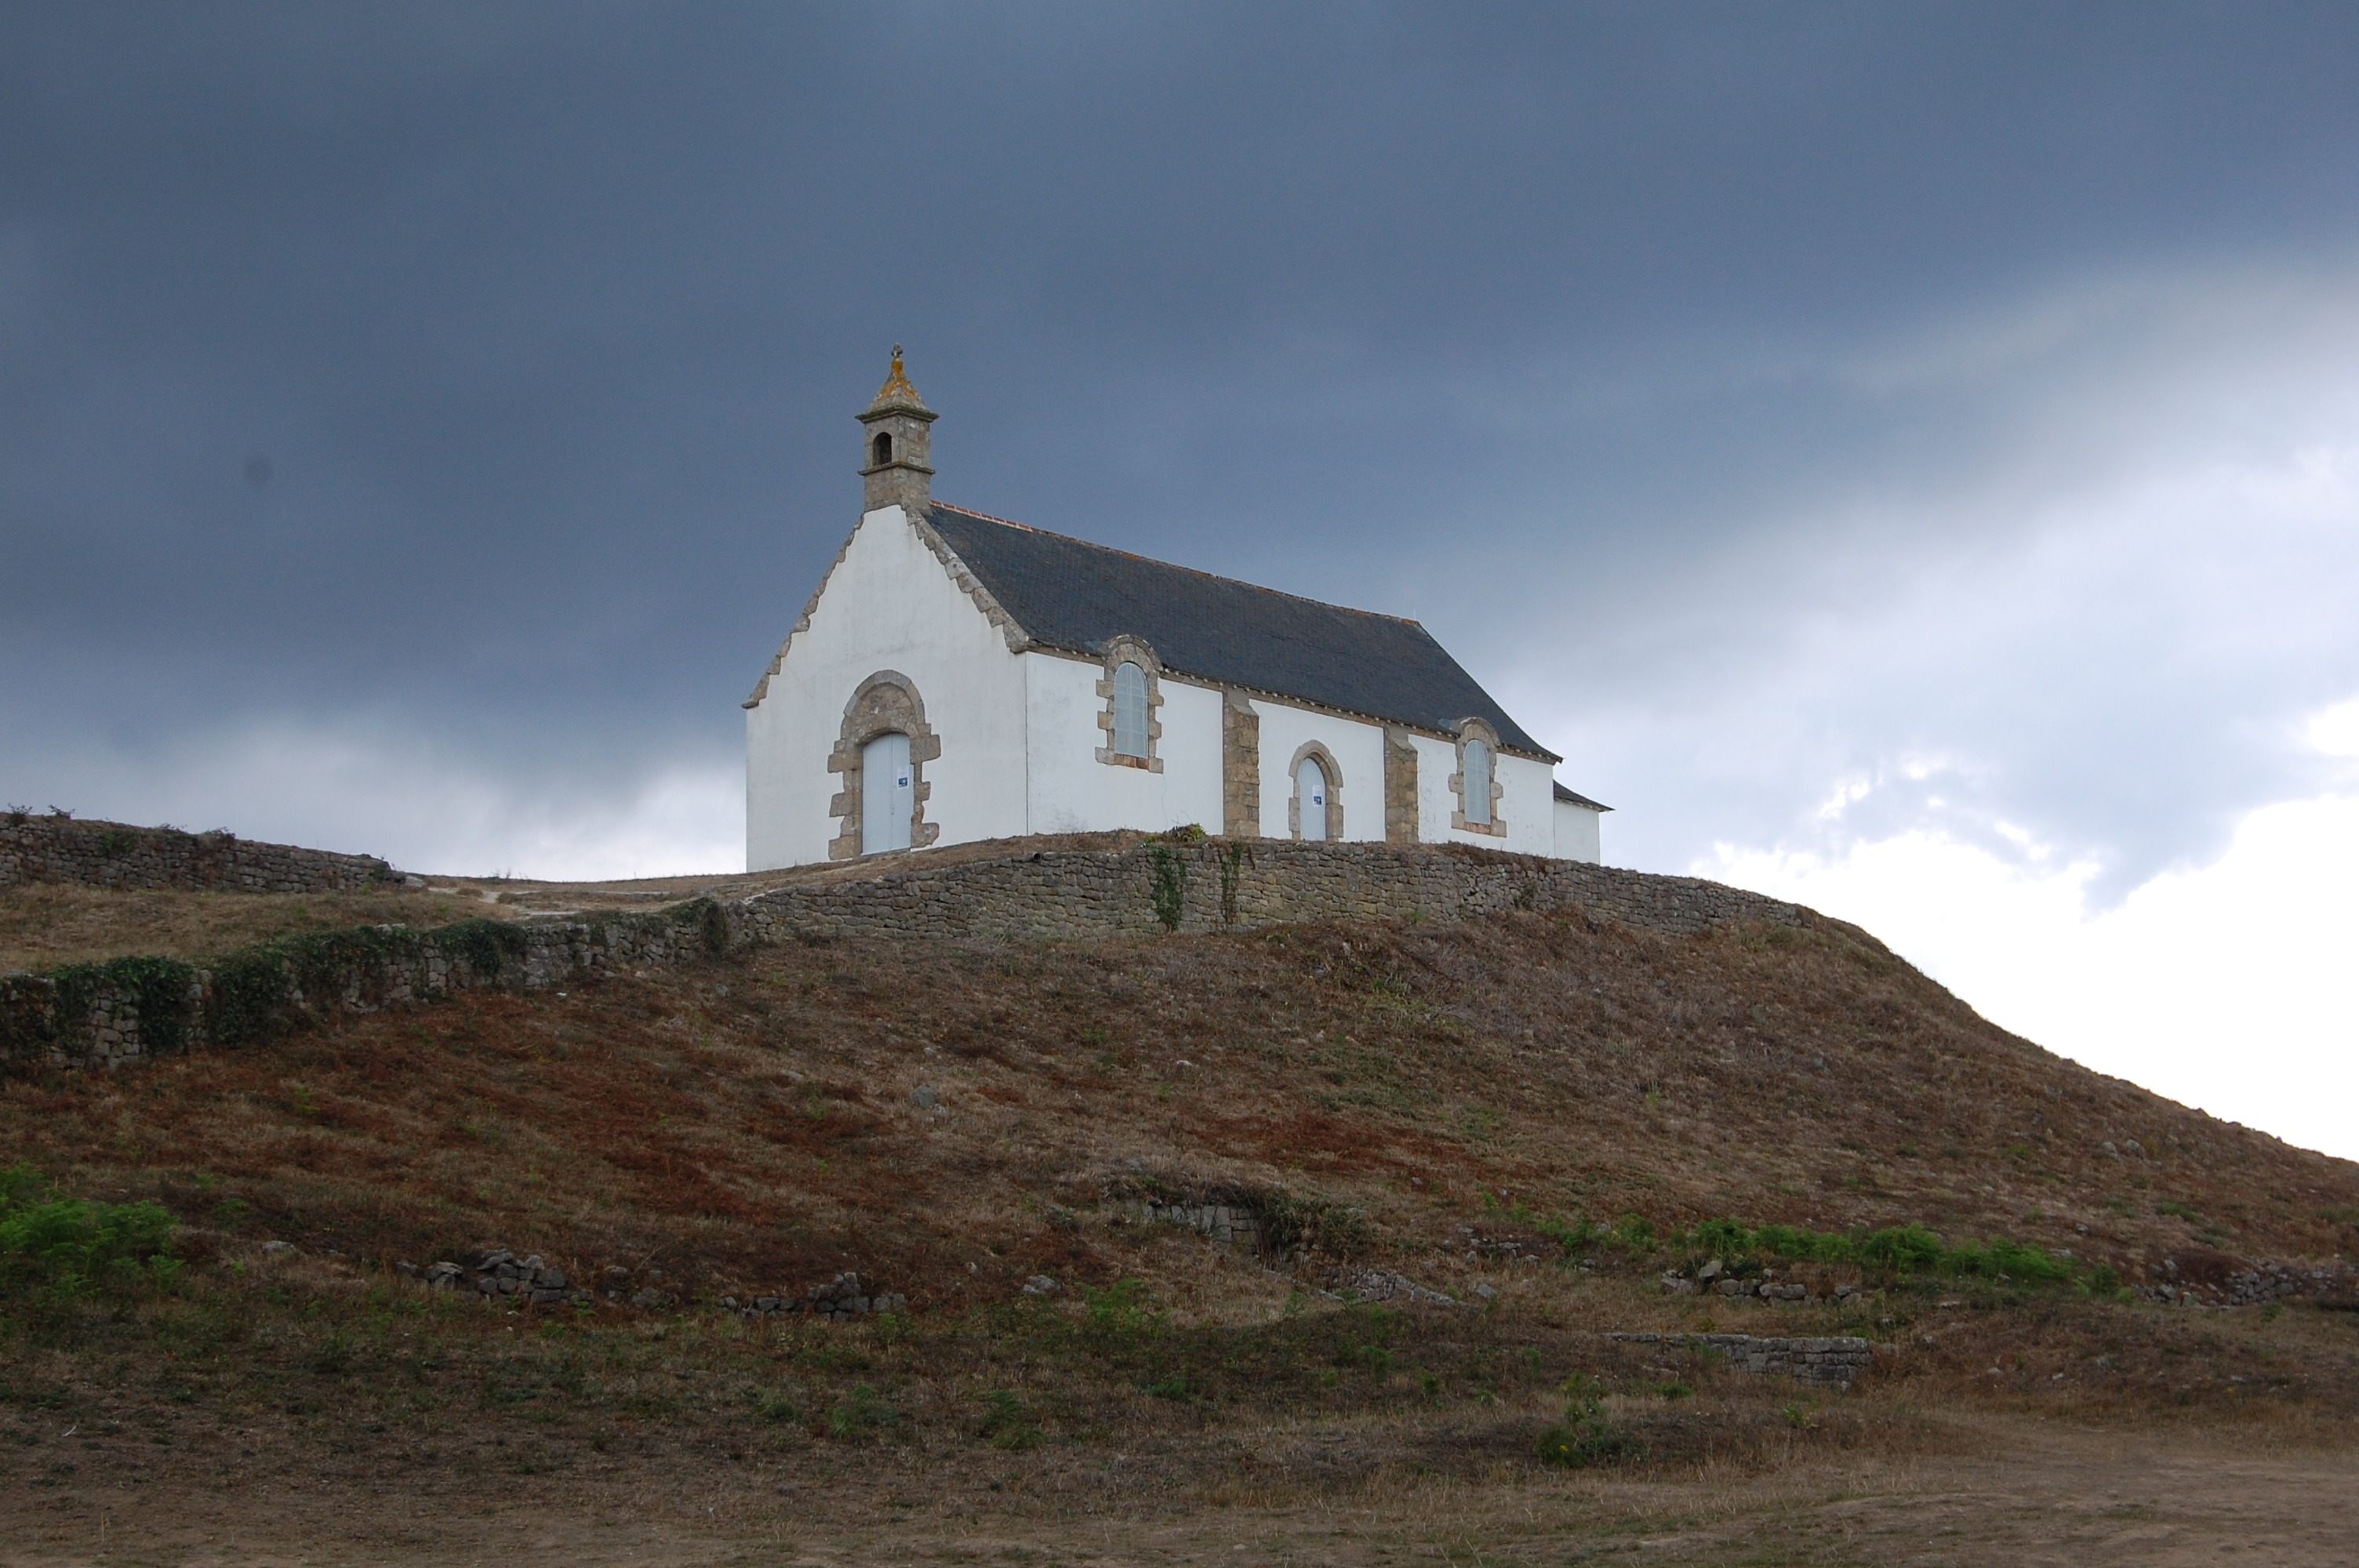
mountain, hill, mountain range, tower, church, chapel, highland, clouds, plateau, fell, loch, rural area, mountainous landforms